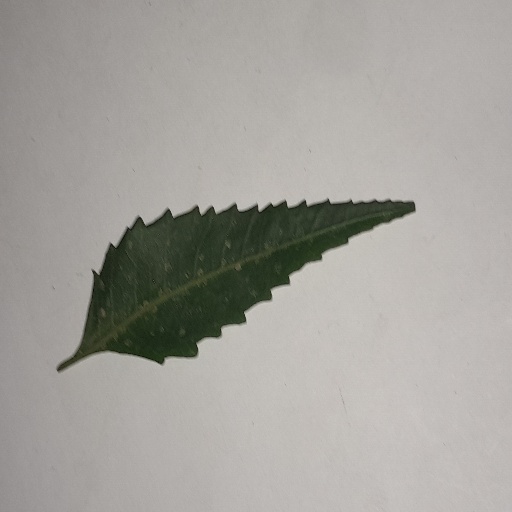
Species: Neem
Leaf condition: Powdery Mildew